Human Crossing

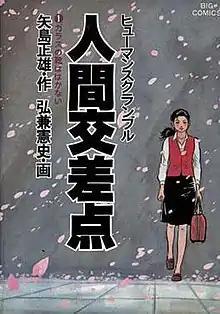
First edition of "Human Crossing", published by Shogakukan on October 1, 1981

Human Crossing, originally titled , is a Japanese manga written by Masao Yajima and illustrated by Kenshi Hirokane. The manga is about a series of unrelated stories of people's life and their lessons in life. "Human Crossing" received the 1985 Shogakukan Manga Award for the General category.